Kolamba Ithaliya

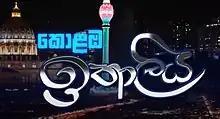
Kolamba Ithaliya title card

Colomba Ithaliya is a Sri Lankan comedy-drama television series, broadcast on Independent Television Network. It is directed by Jayaprakash Sivagurunathan, produced by Sudharma Jayawardhana and written by Nilantha Perera. It airs every weekday from 9:00 pm to 9:30 pm onwards. The series started on 31 May 2021. It has received negative reviews from critics, particularly on screenplay and performances.